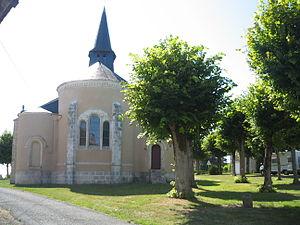
Chevet de l'église Saint Martin, XIIe et XIXe, Poisieux.
Poisieux est une commune française située dans le département du Cher en région Centre-Val de Loire.